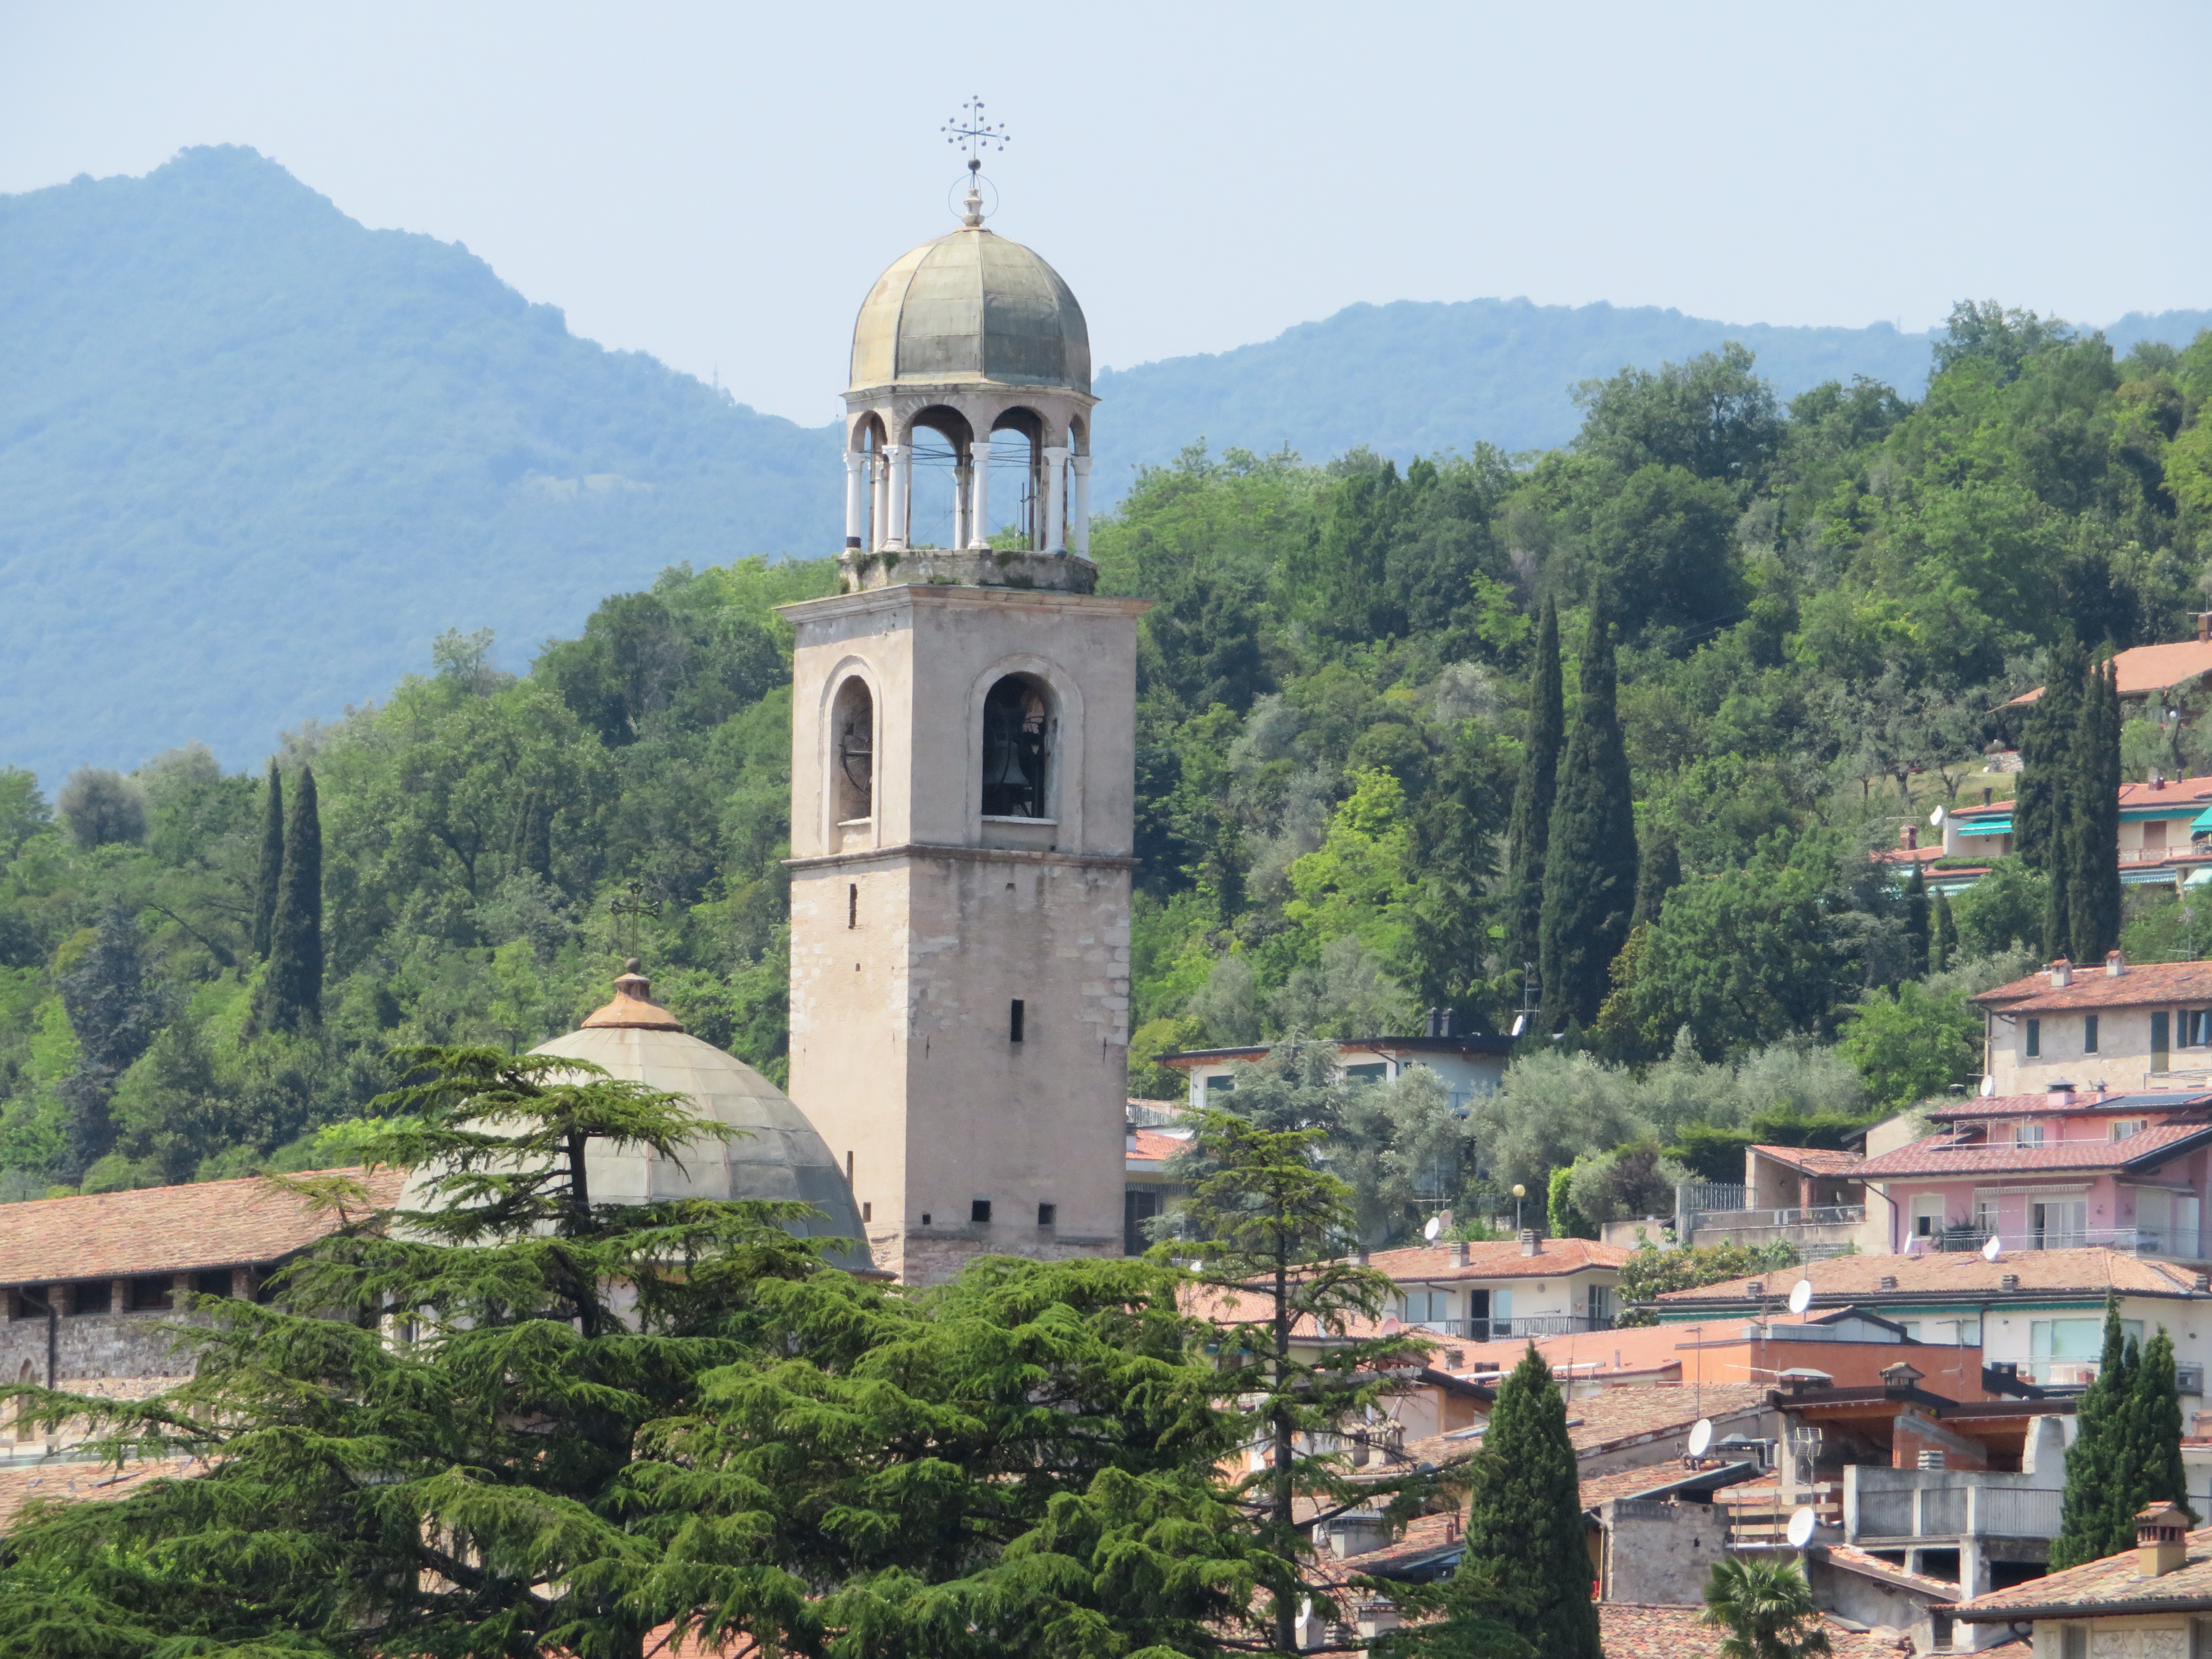
Italian church, steeple, salo, italy, sky, mountain, building, tree, mountainous landforms, landscape, window, roof, city, hill, tower, hill station, facade, mountain range, medieval architecture, house, holy places, tourism, historic site, place of worship, bell tower, church, village, mountain village, byzantine architecture, urban design, monastery, tourist attraction, finial, dome